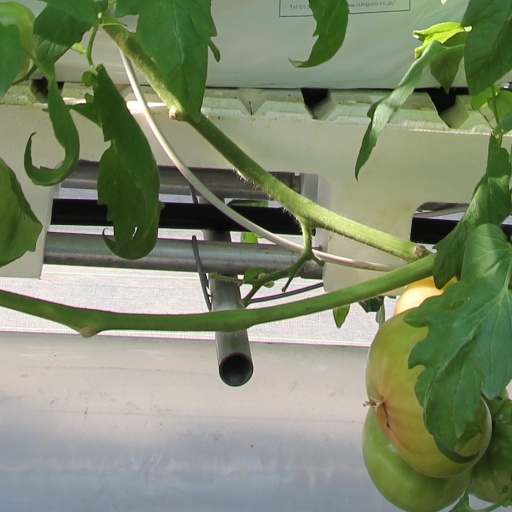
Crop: tomato